Nuclear power

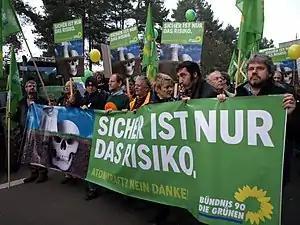
Anti-nuclear protest near nuclear waste disposal centre at Gorleben in northern Germany

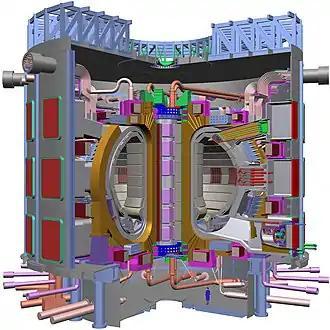
Schematic of the ITER tokamak under construction in France

Some serious nuclear and radiation accidents have occurred. The severity of nuclear accidents is generally classified using the International Nuclear Event Scale (INES) introduced by the International Atomic Energy Agency (IAEA). The scale ranks anomalous events or accidents on a scale from 0 (a deviation from normal operation that poses no safety risk) to 7 (a major accident with widespread effects). There have been three accidents of level 5 or higher in the civilian nuclear power industry, two of which, the Chernobyl accident and the Fukushima accident, are ranked at level 7.